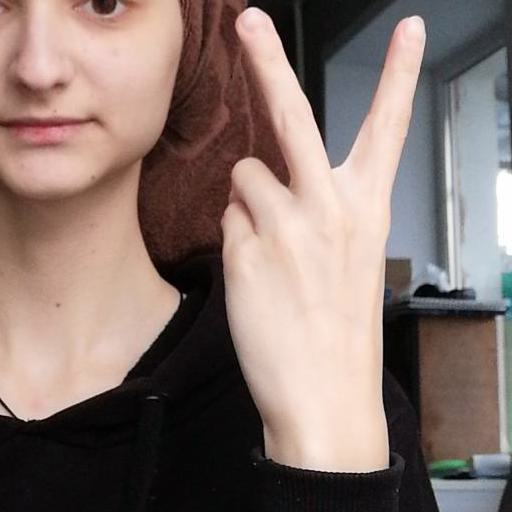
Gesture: peace_inverted